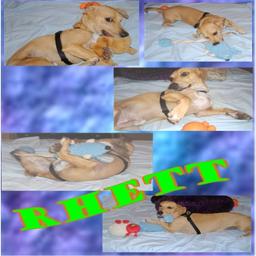
Animal: dogs